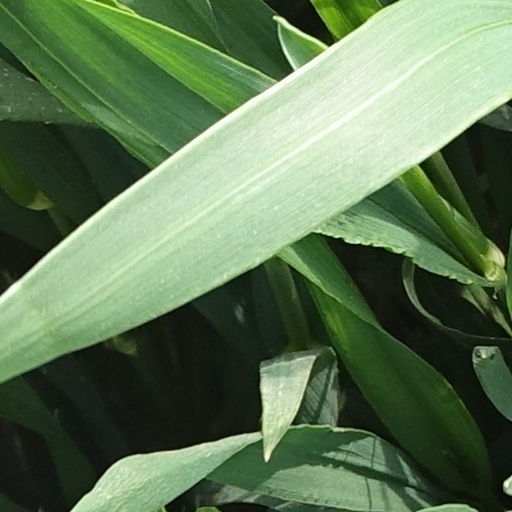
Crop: wheat